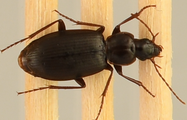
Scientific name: Calathus advena
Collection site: Niwot Ridge Mountain Research Station Site (NIWO), plot NIWO_002